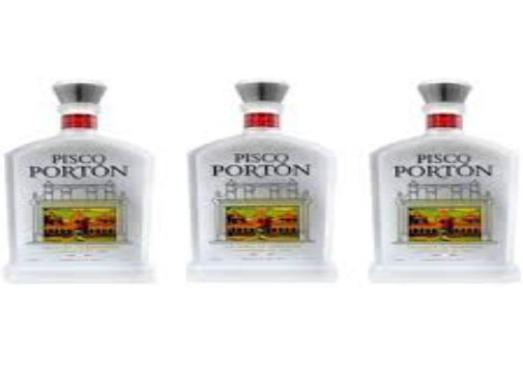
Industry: Food